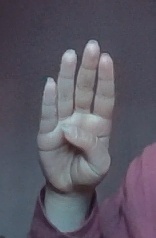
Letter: kaaf